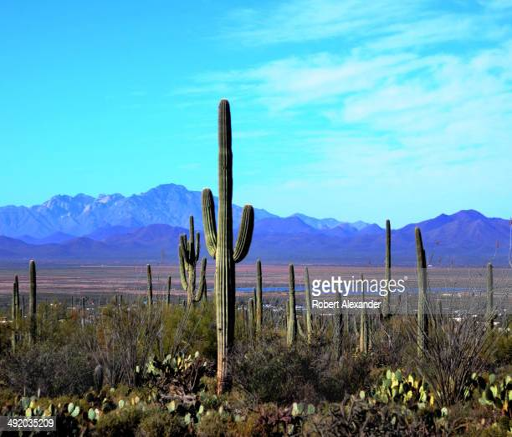
the towering saguaro cactus grows profusely throughout the desert landscape